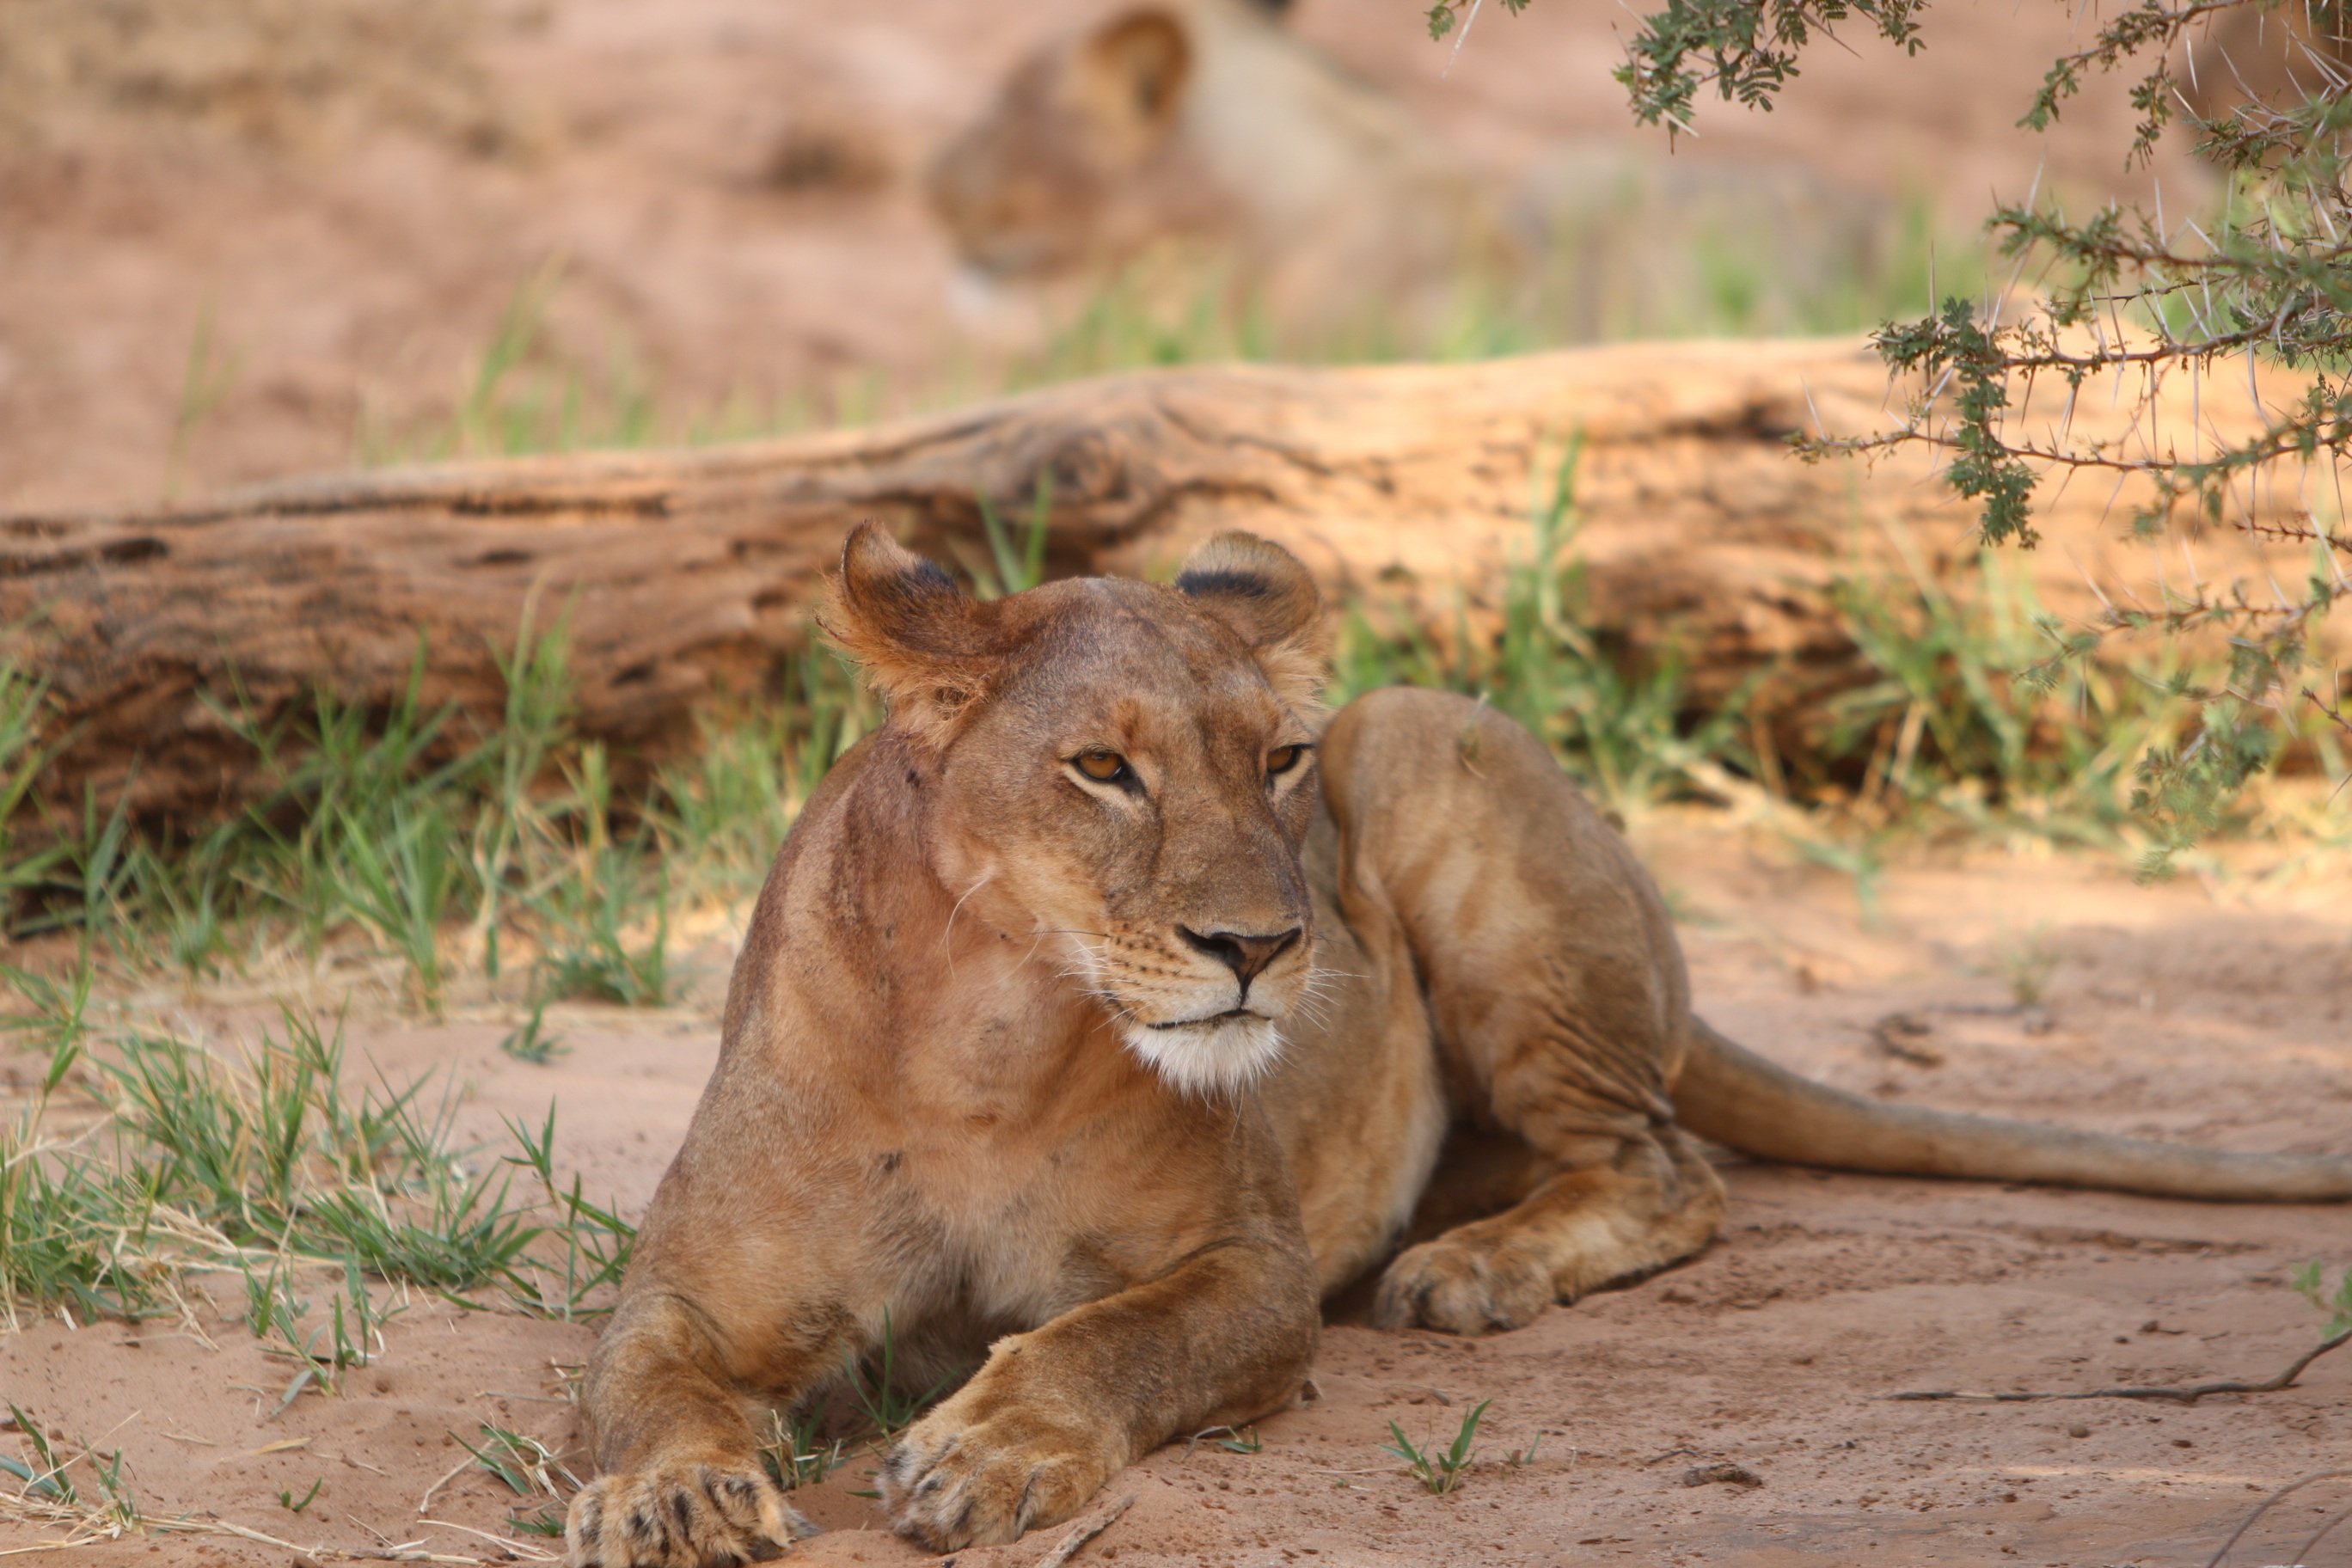
nature, grass, wilderness, wildlife, africa, fauna, lion, lioness, whiskers, snout, safari, organism, big cats, cat like mammal, masai lion, terrestrial animal